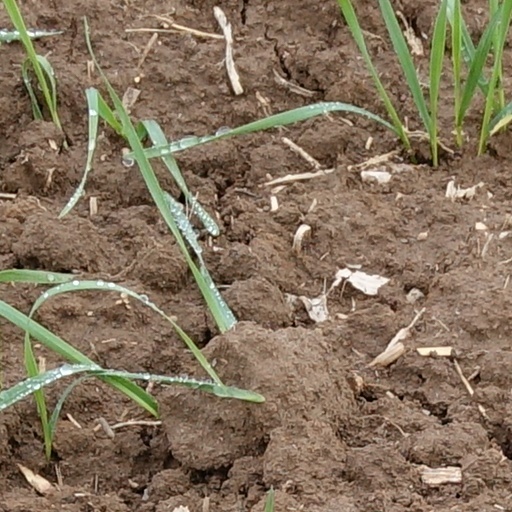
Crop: wheat